Sonja Branting-Westerståhl

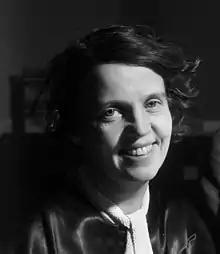
Sonja Branting-Westerståhl

Sonja Branting-Westerståhl (15 September 1890 – 18 July 1981) was a Swedish lawyer and politician. She was one of the first female lawyers in Sweden and specialised in matrimonial law. A social democrat, she was active in raising awareness of the rise of far-right politics in 1930s and 1940s. During the Spanish Civil War, she travelled to France and Africa and inspected refugee camps, and campaigned on against the suffering she saw. In 1948, she served in the lower house of the Riksdag, the Swedish Parliament, for a short period.